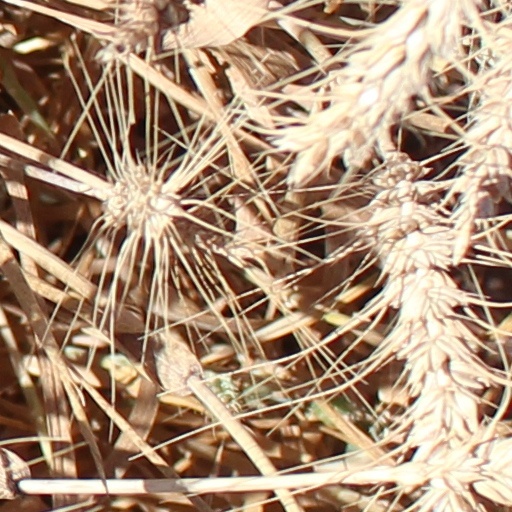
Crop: wheat